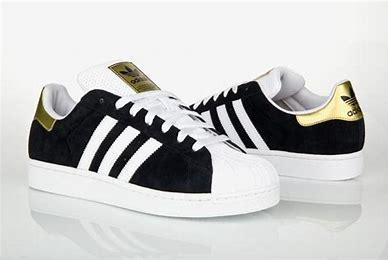
Brand: adidas
Model: originals Adidas Originals Superstar